British flag theorem

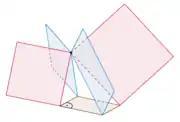
The British flag theorem in space, the red squares have the same total area as the blue squares

In Euclidean geometry, the British flag theorem says that if a point "P" is chosen inside a rectangle "ABCD" then the sum of the squares of the Euclidean distances from "P" to two opposite corners of the rectangle equals the sum to the other two opposite corners.